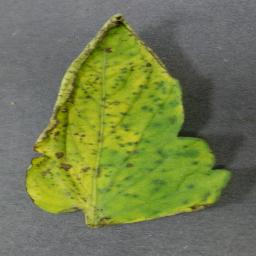
Label: Tomato___Bacterial_spot